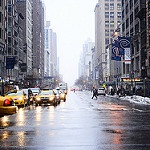
Scene: Outdoor